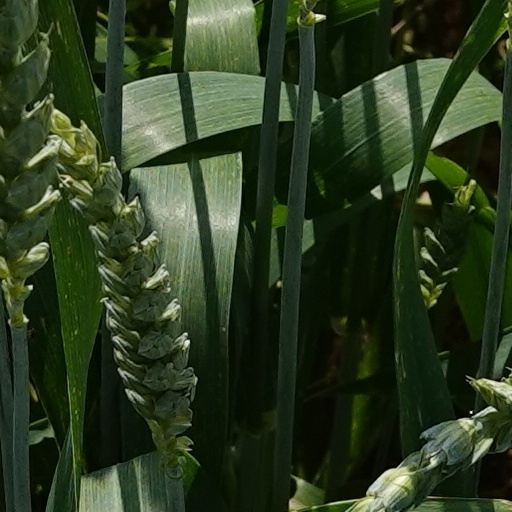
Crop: wheat